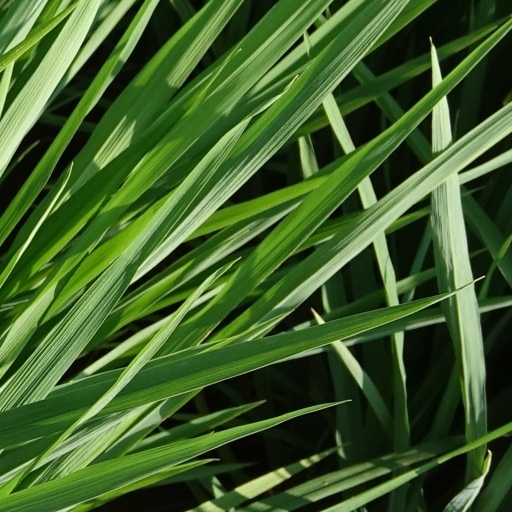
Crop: rice